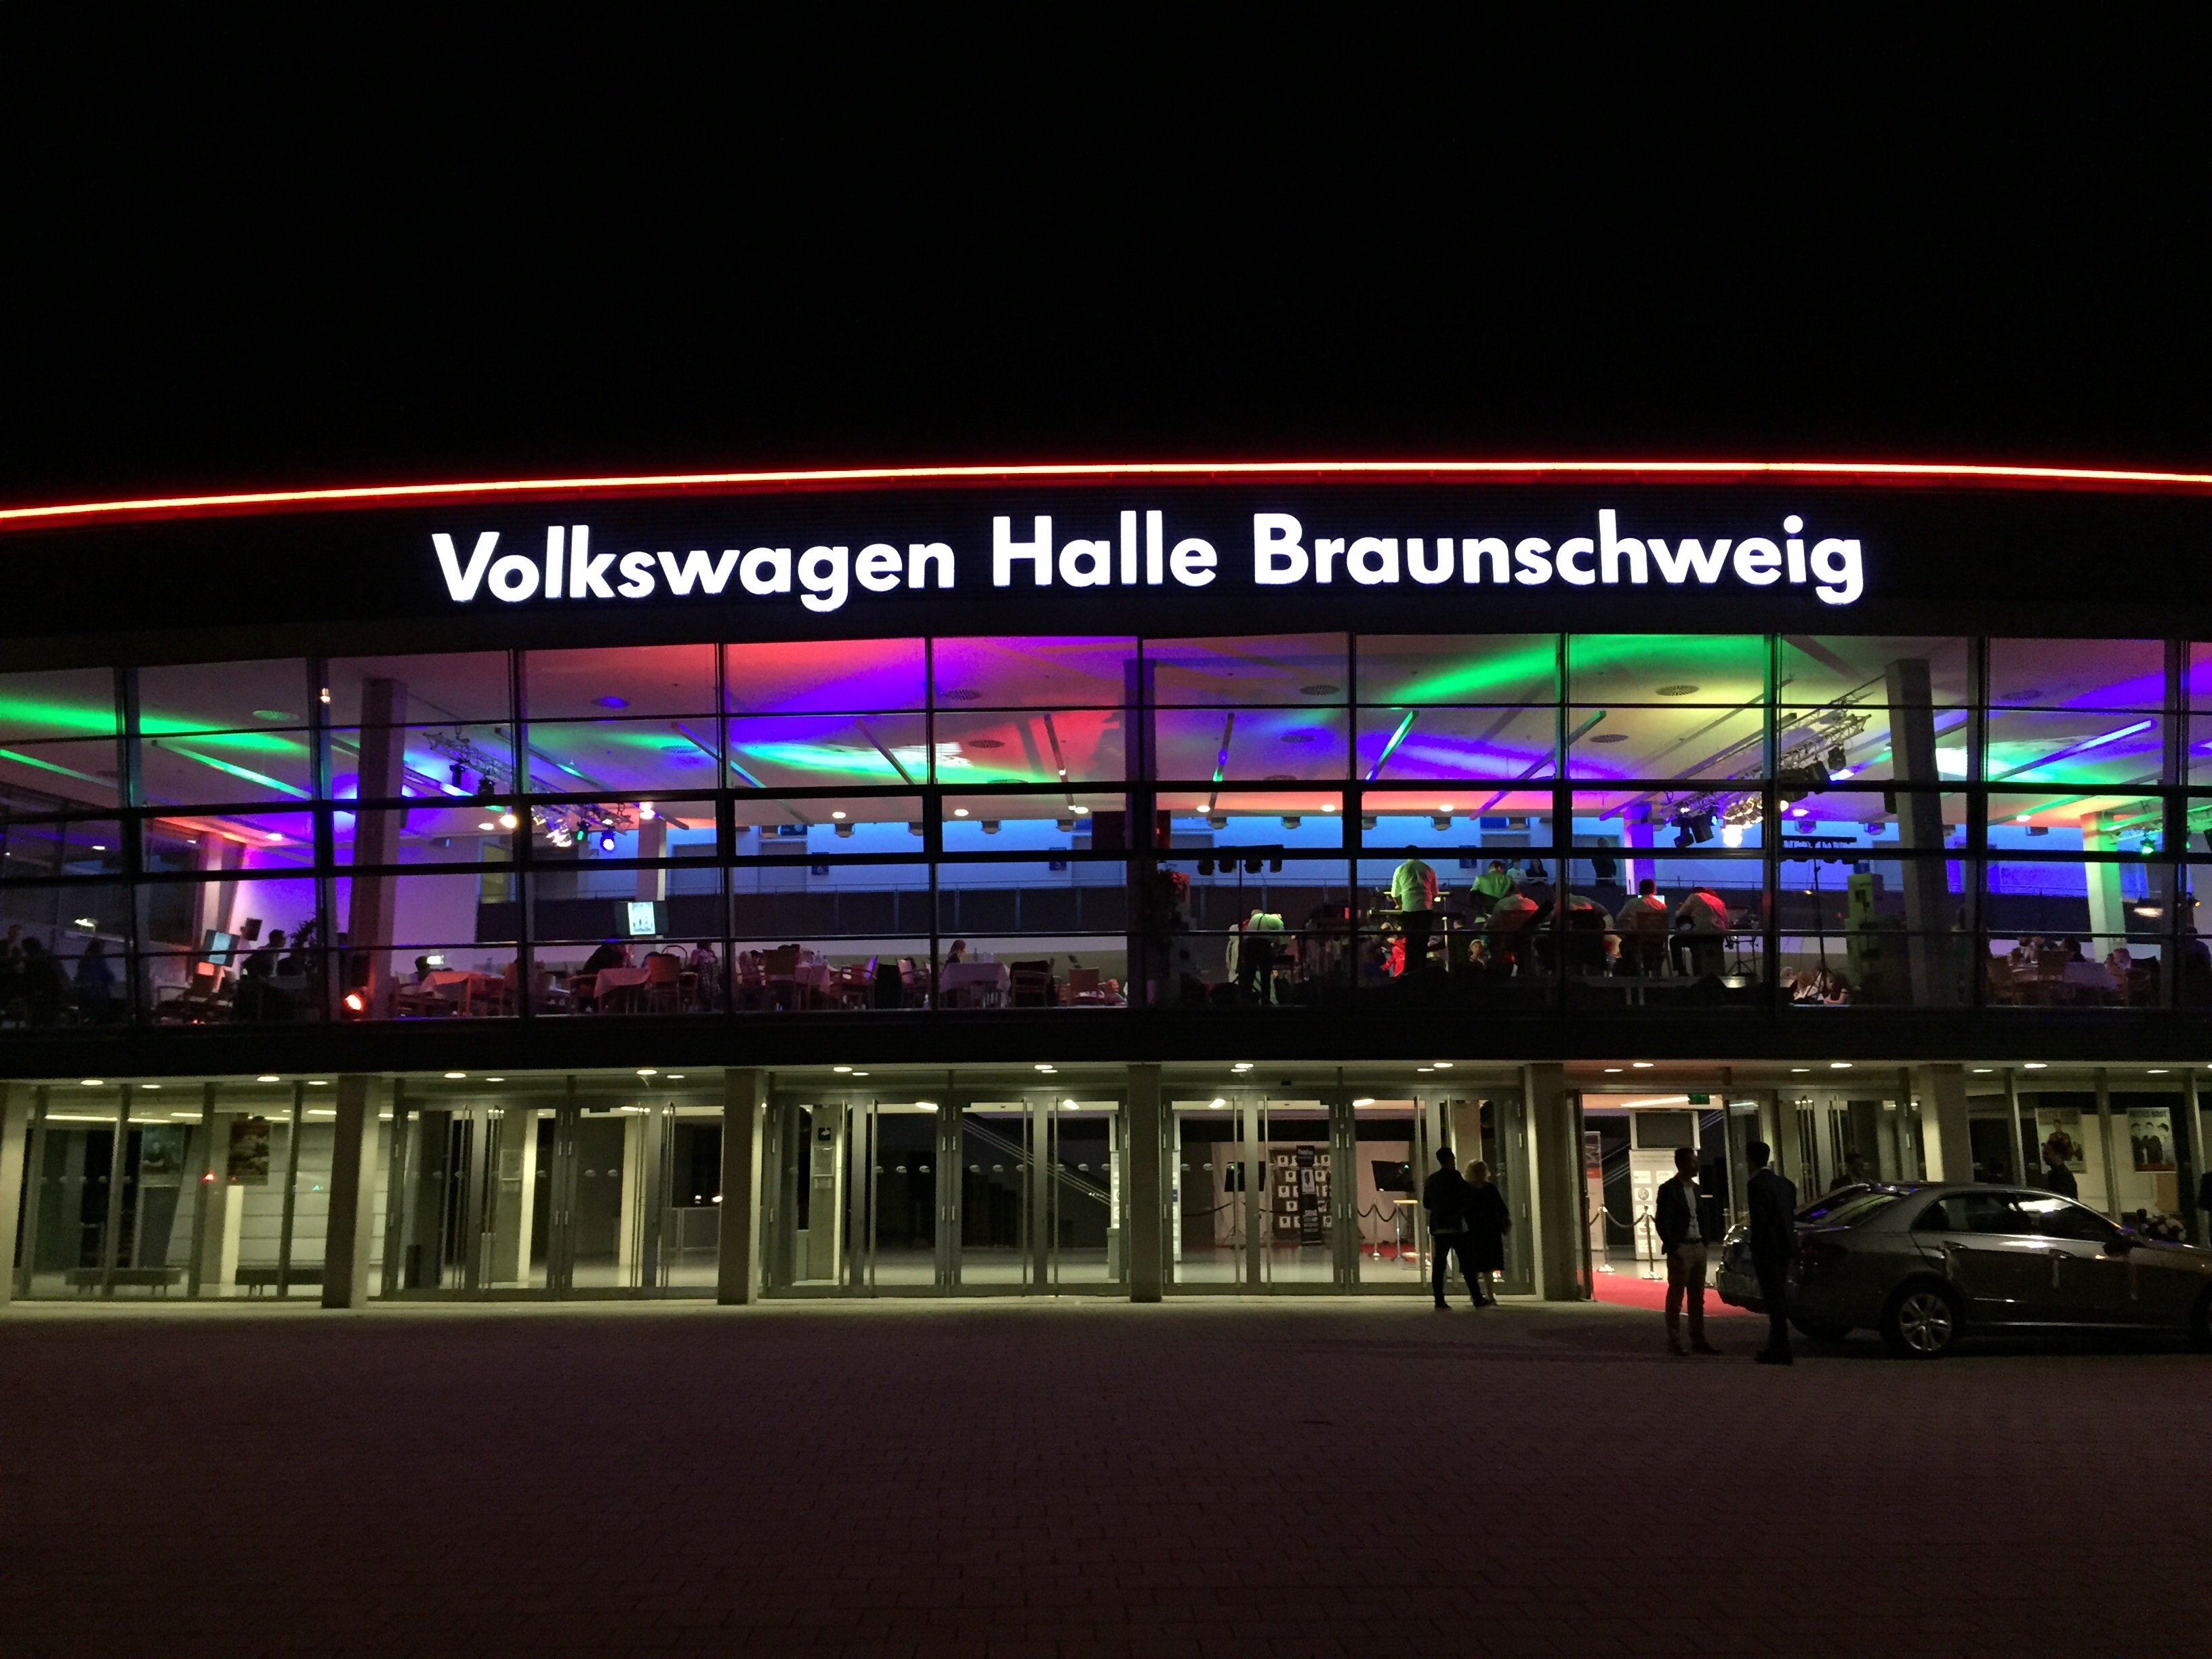
structure, night, vw, volkswagen, building, hall, signage, stadium, events, event, shape, braunschweig, stadthalle, sport venue, display device